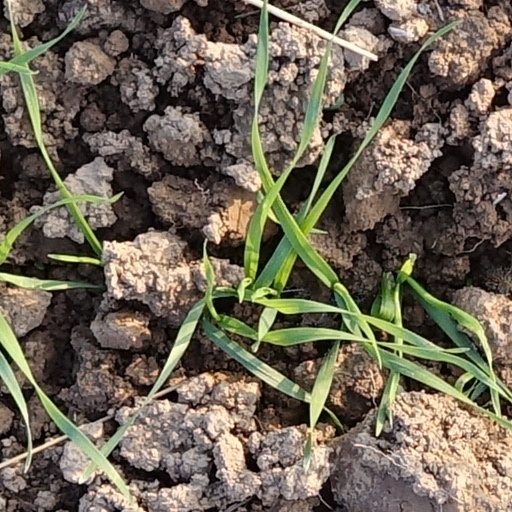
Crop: wheat